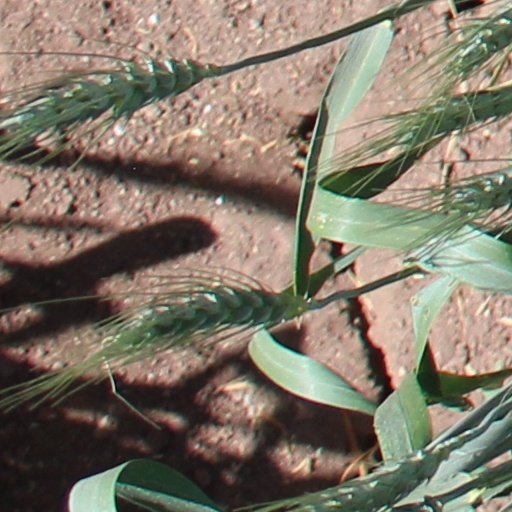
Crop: wheat